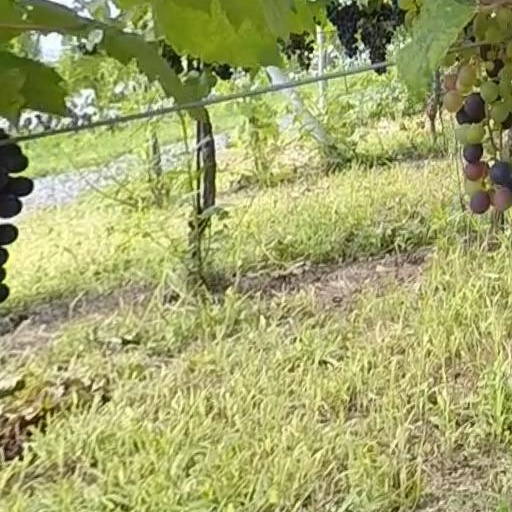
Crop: grape